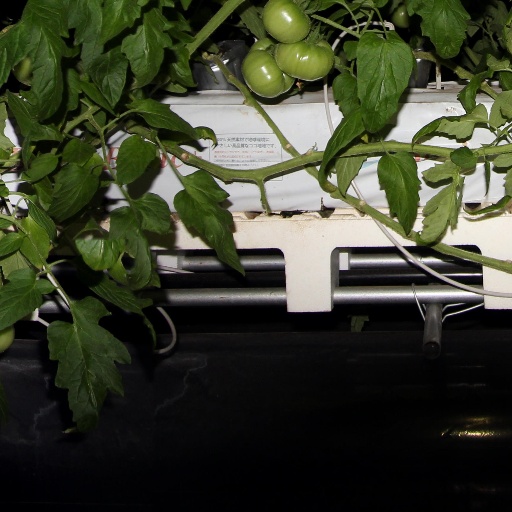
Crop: tomato